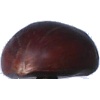
Label: Chestnut 1